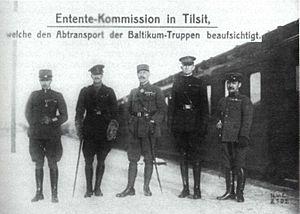
Henri Albert Niessel, né à Paris le 24 octobre 1866 et mort le 26 décembre 1955, est un général français.